Chirakkadavu Sree Mahadeva Temple

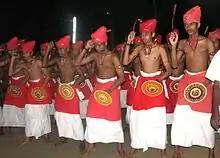
A velakali performance at Chirakkadavu Sree Mahadeva Temple

The 'Balikallu' of this temple is very big in size. In front of this there is beautiful sculpture and a huge lamp earned out of granite which attract attention. Even though the 'Balikallu' is huge in size the Darshan of the Lord is possible if we stand near the gate of the eastern gopuram. The wooden carvings all round the temple is extremely attractive. The clean and peaceful atmosphere of this temple attracts many devotees. There are 5 poojas, 3 Seeveli and daily 'Navakam' in this temple.